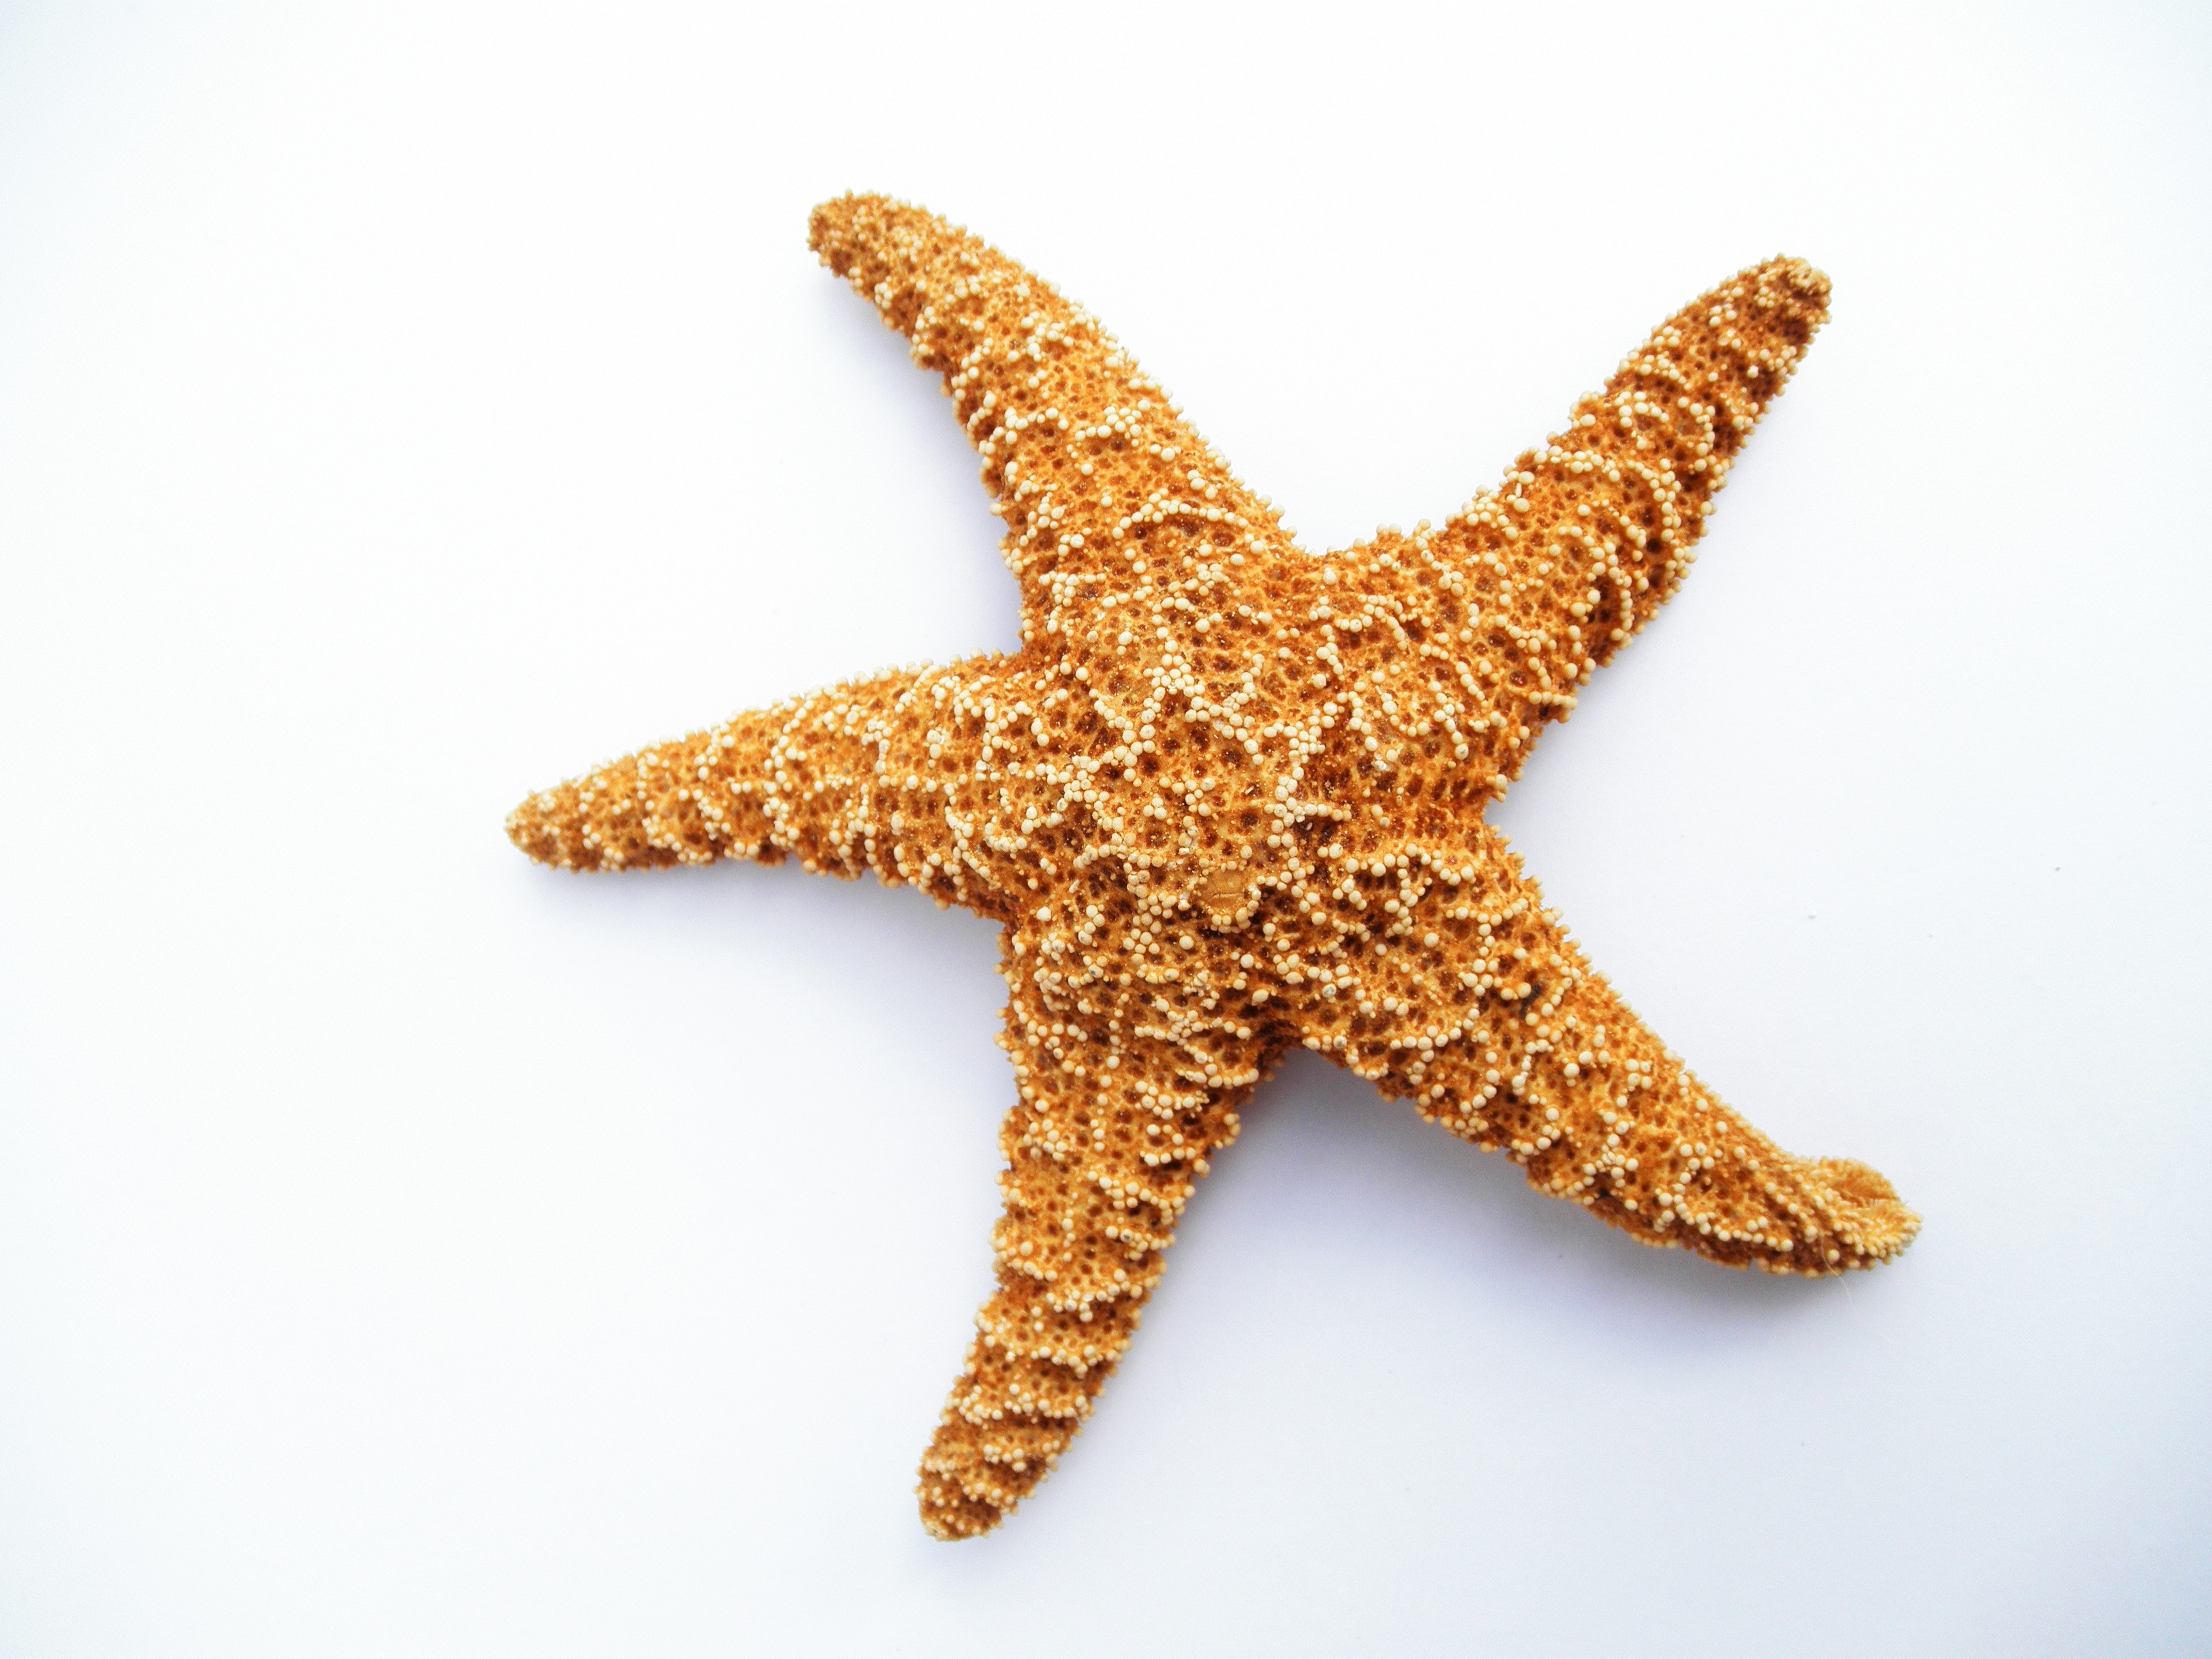
dried, starfish, invertebrate, decorative, marine, echinoderm, marine invertebrates